One Pillar Pagoda

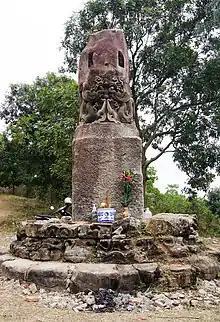
The ruin Stone pillar of Dạm Pagoda: a similar structure to the pillar of Liên Hoa Đài (Lotus Station - One Pillar Pagoda)

During Nguyễn dynasty, the pagoda was restored and rebuilt in 1840-1850 and 1922.